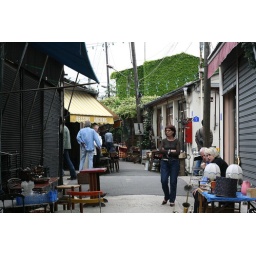
green draped house in background